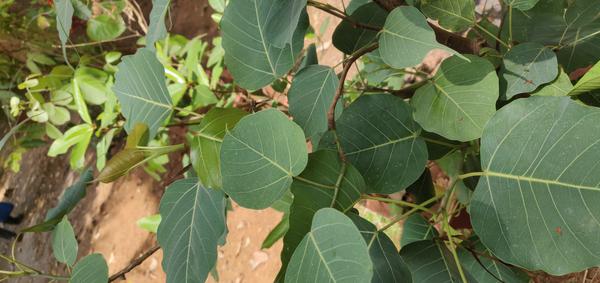
Plant: Arali